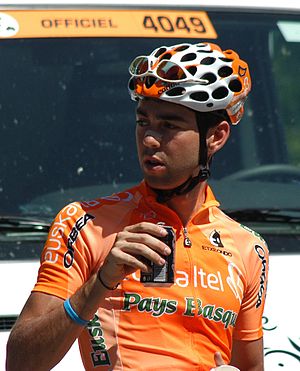
Jorge Azanza
Jorge Azanza Soto er en tidligere spansk professionel landevejsrytter.